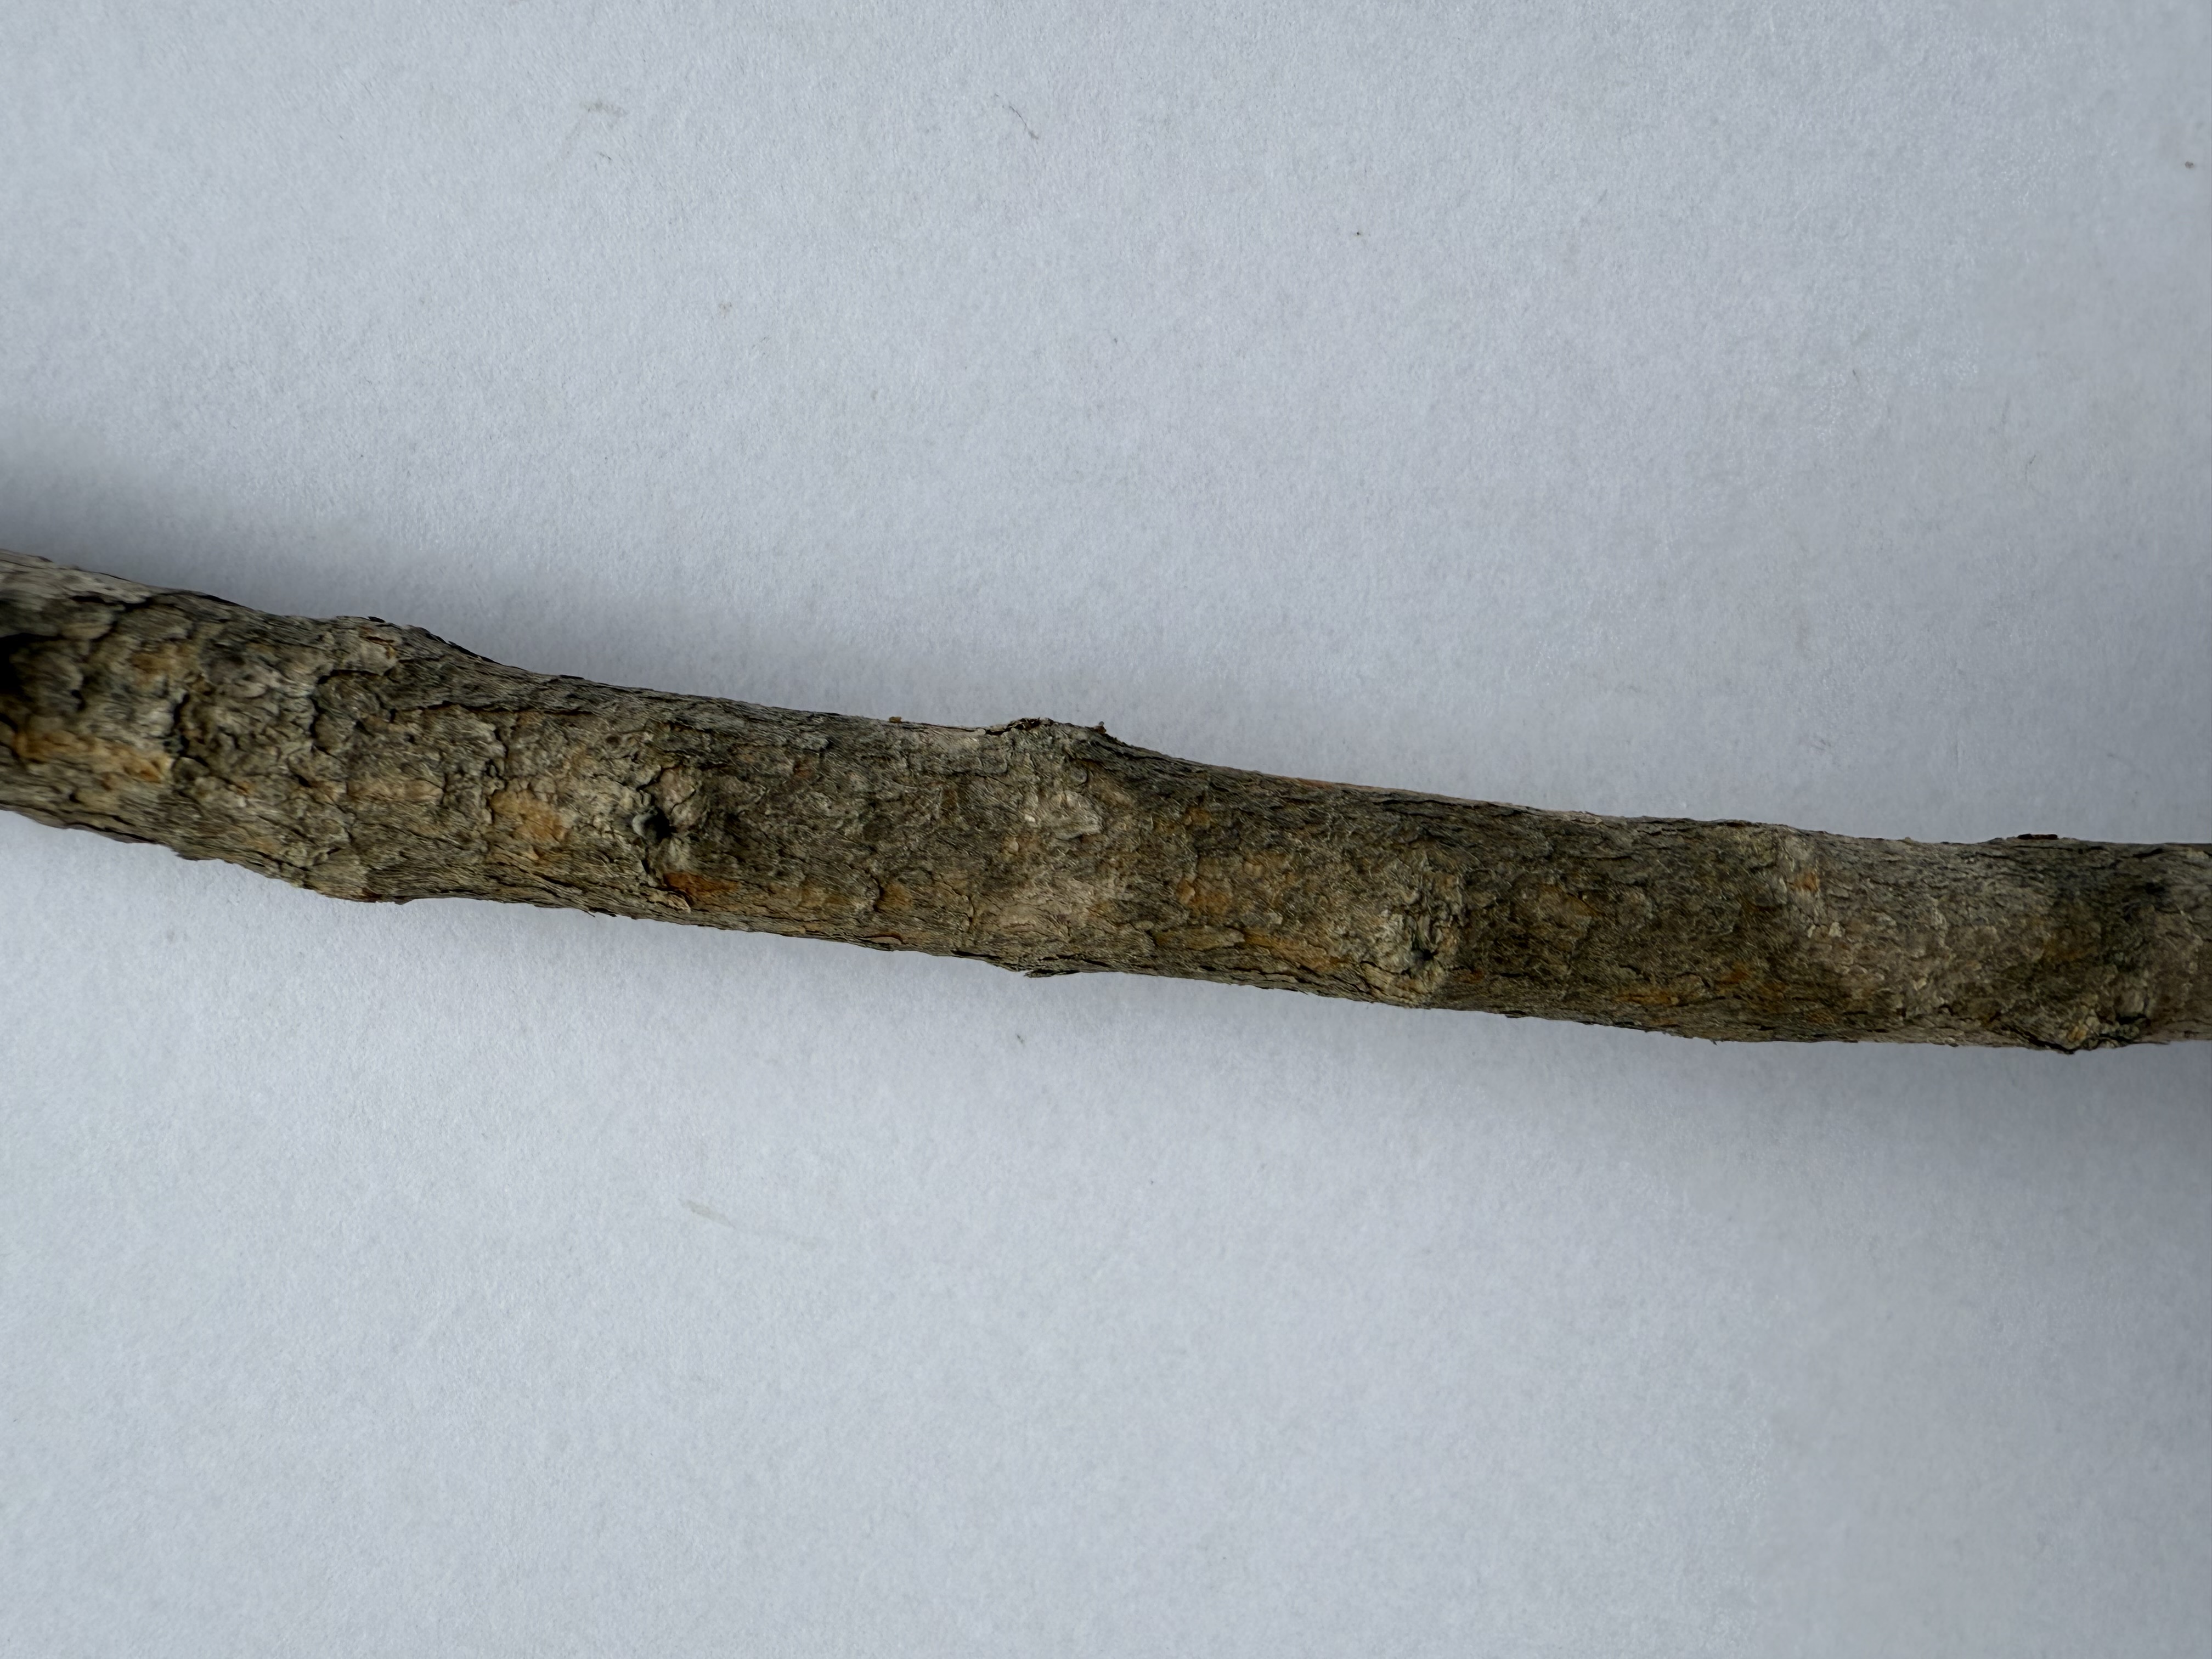
Variety: Feijoa